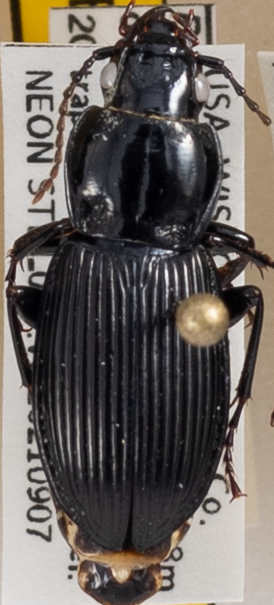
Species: Pterostichus novus
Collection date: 2021-09-07
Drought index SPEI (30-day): -0.1
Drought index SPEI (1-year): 0.24
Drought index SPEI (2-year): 1.28